Gerrit Brokx

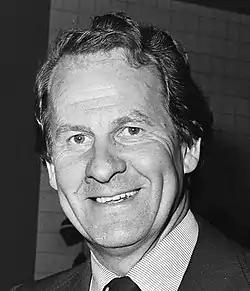
Brokx in 1978

Gerardus Philippus "Gerrit" Brokx (22 June 1933 – 11 January 2002) was a Dutch politician of the Christian Democratic Appeal (CDA).